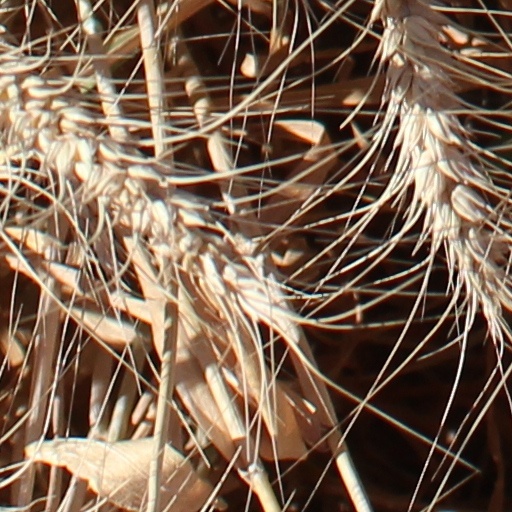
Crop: wheat